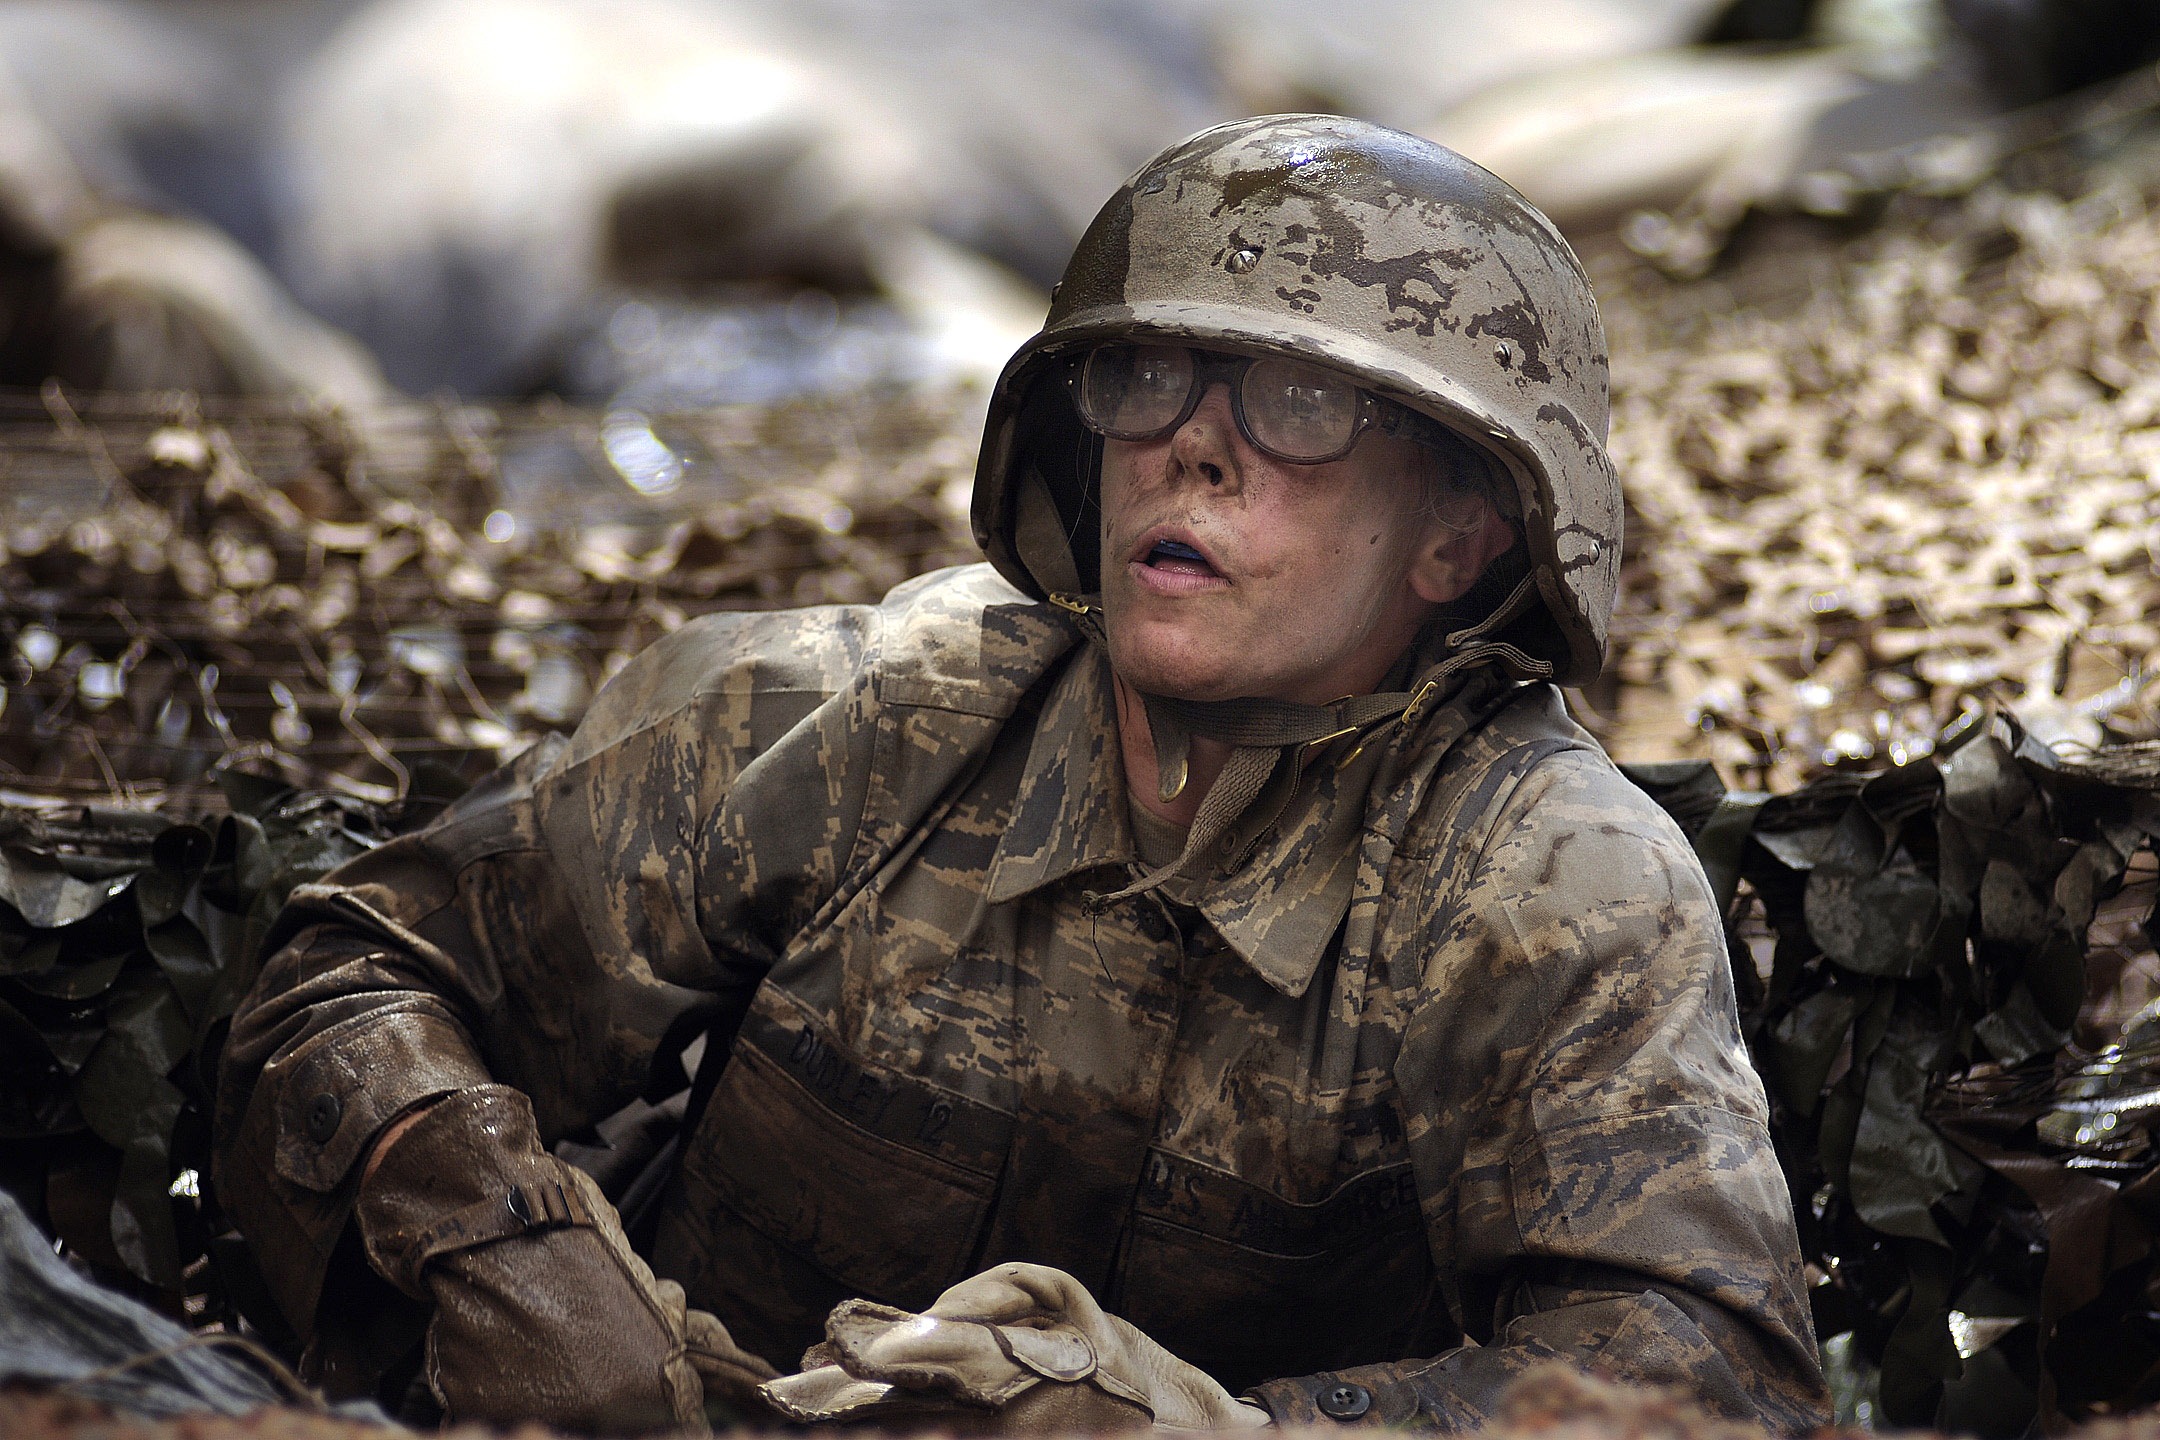
water, person, people, woman, wet, military, female, soldier, army, mud, macro, training, profession, close up, ditch, troop, muddy, marines, tough, infantry, rigorous, reconnaissance, drenched, militia, marksman